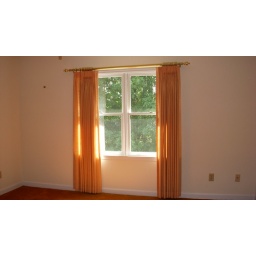
Remove closet.Expand wall of windows.Create kitchen space and extend footprint over back hallway.Replace bathroom fixtures and smaller shower.